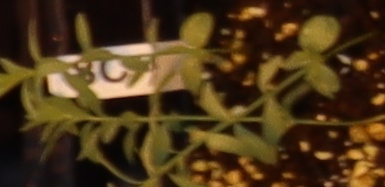
Label: Flax